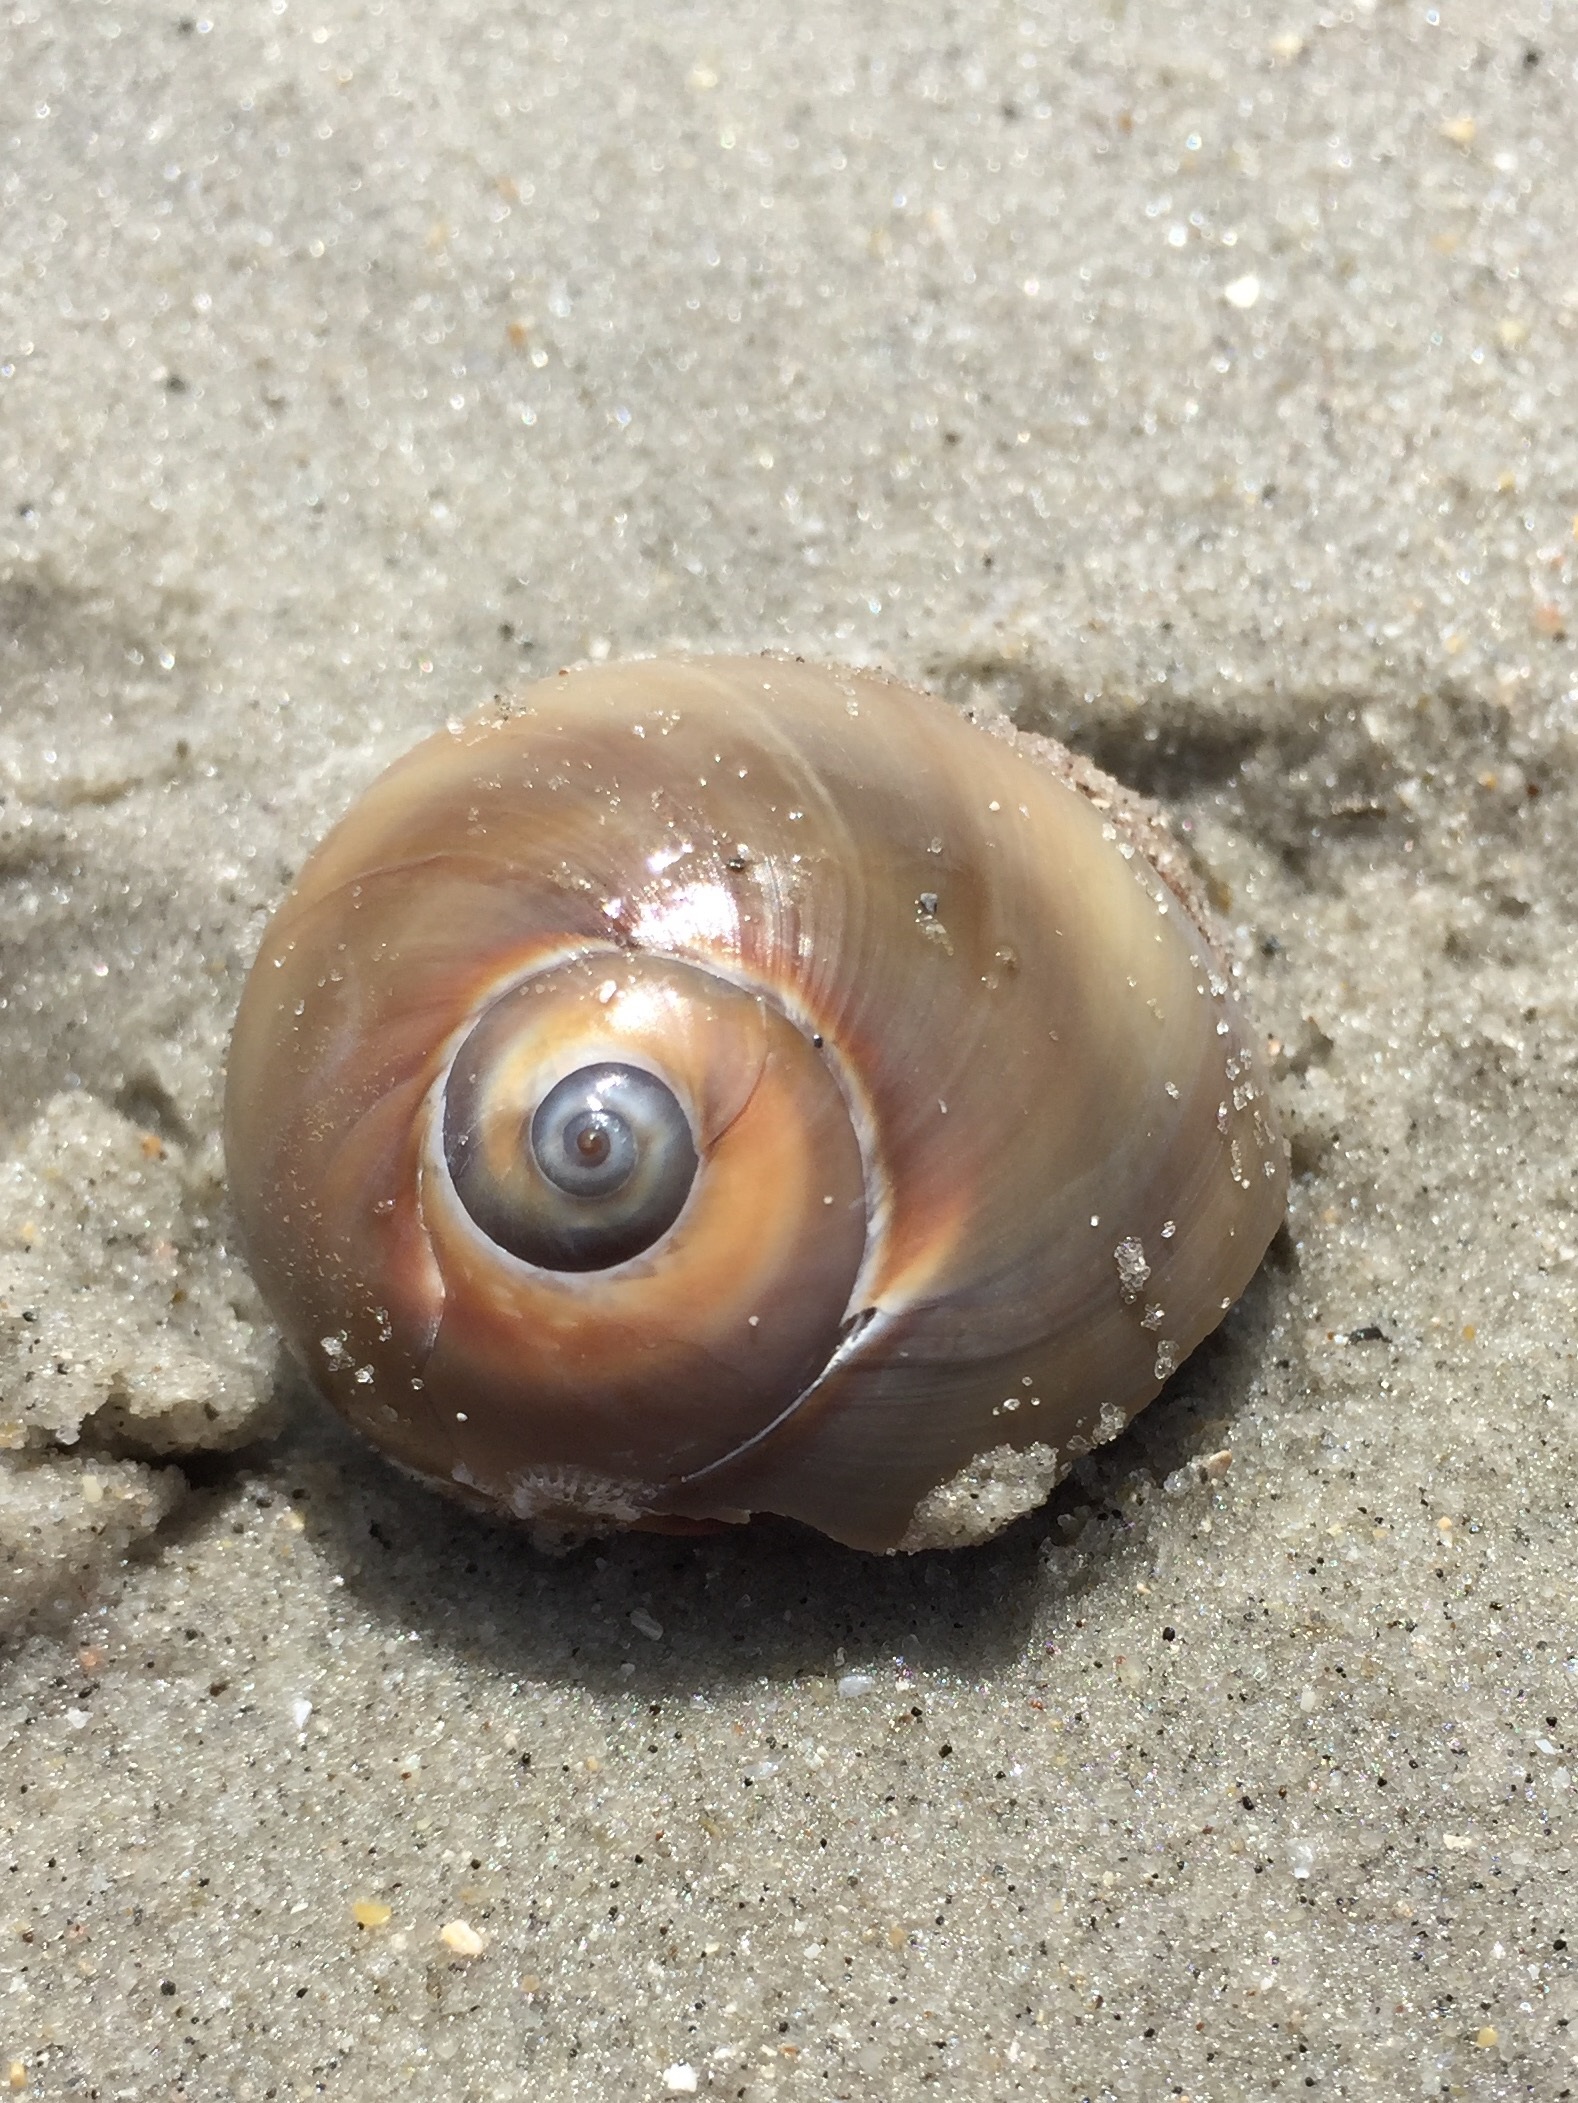
beach, coast, nature, sand, shore, wildlife, biology, fauna, crab, shell, invertebrate, close up, mollusk, snail, marine, molluscs, hermit, macro photography, sea snail, marine biology, snails and slugs